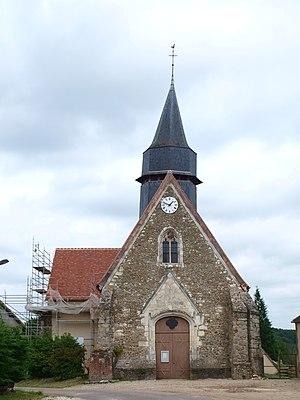
Sommecaise (Yonne, France) - église.
Sommecaise est une commune française située dans le département de l'Yonne en région Bourgogne-Franche-Comté à 150 km au sud-est de Paris.